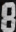
Number: 8